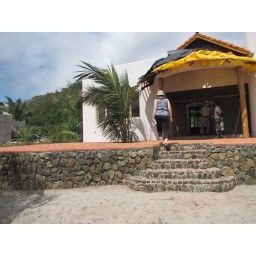
nice details in this beach front house